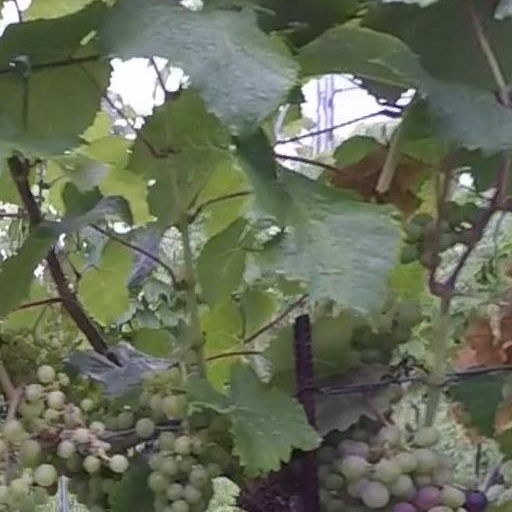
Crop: grape